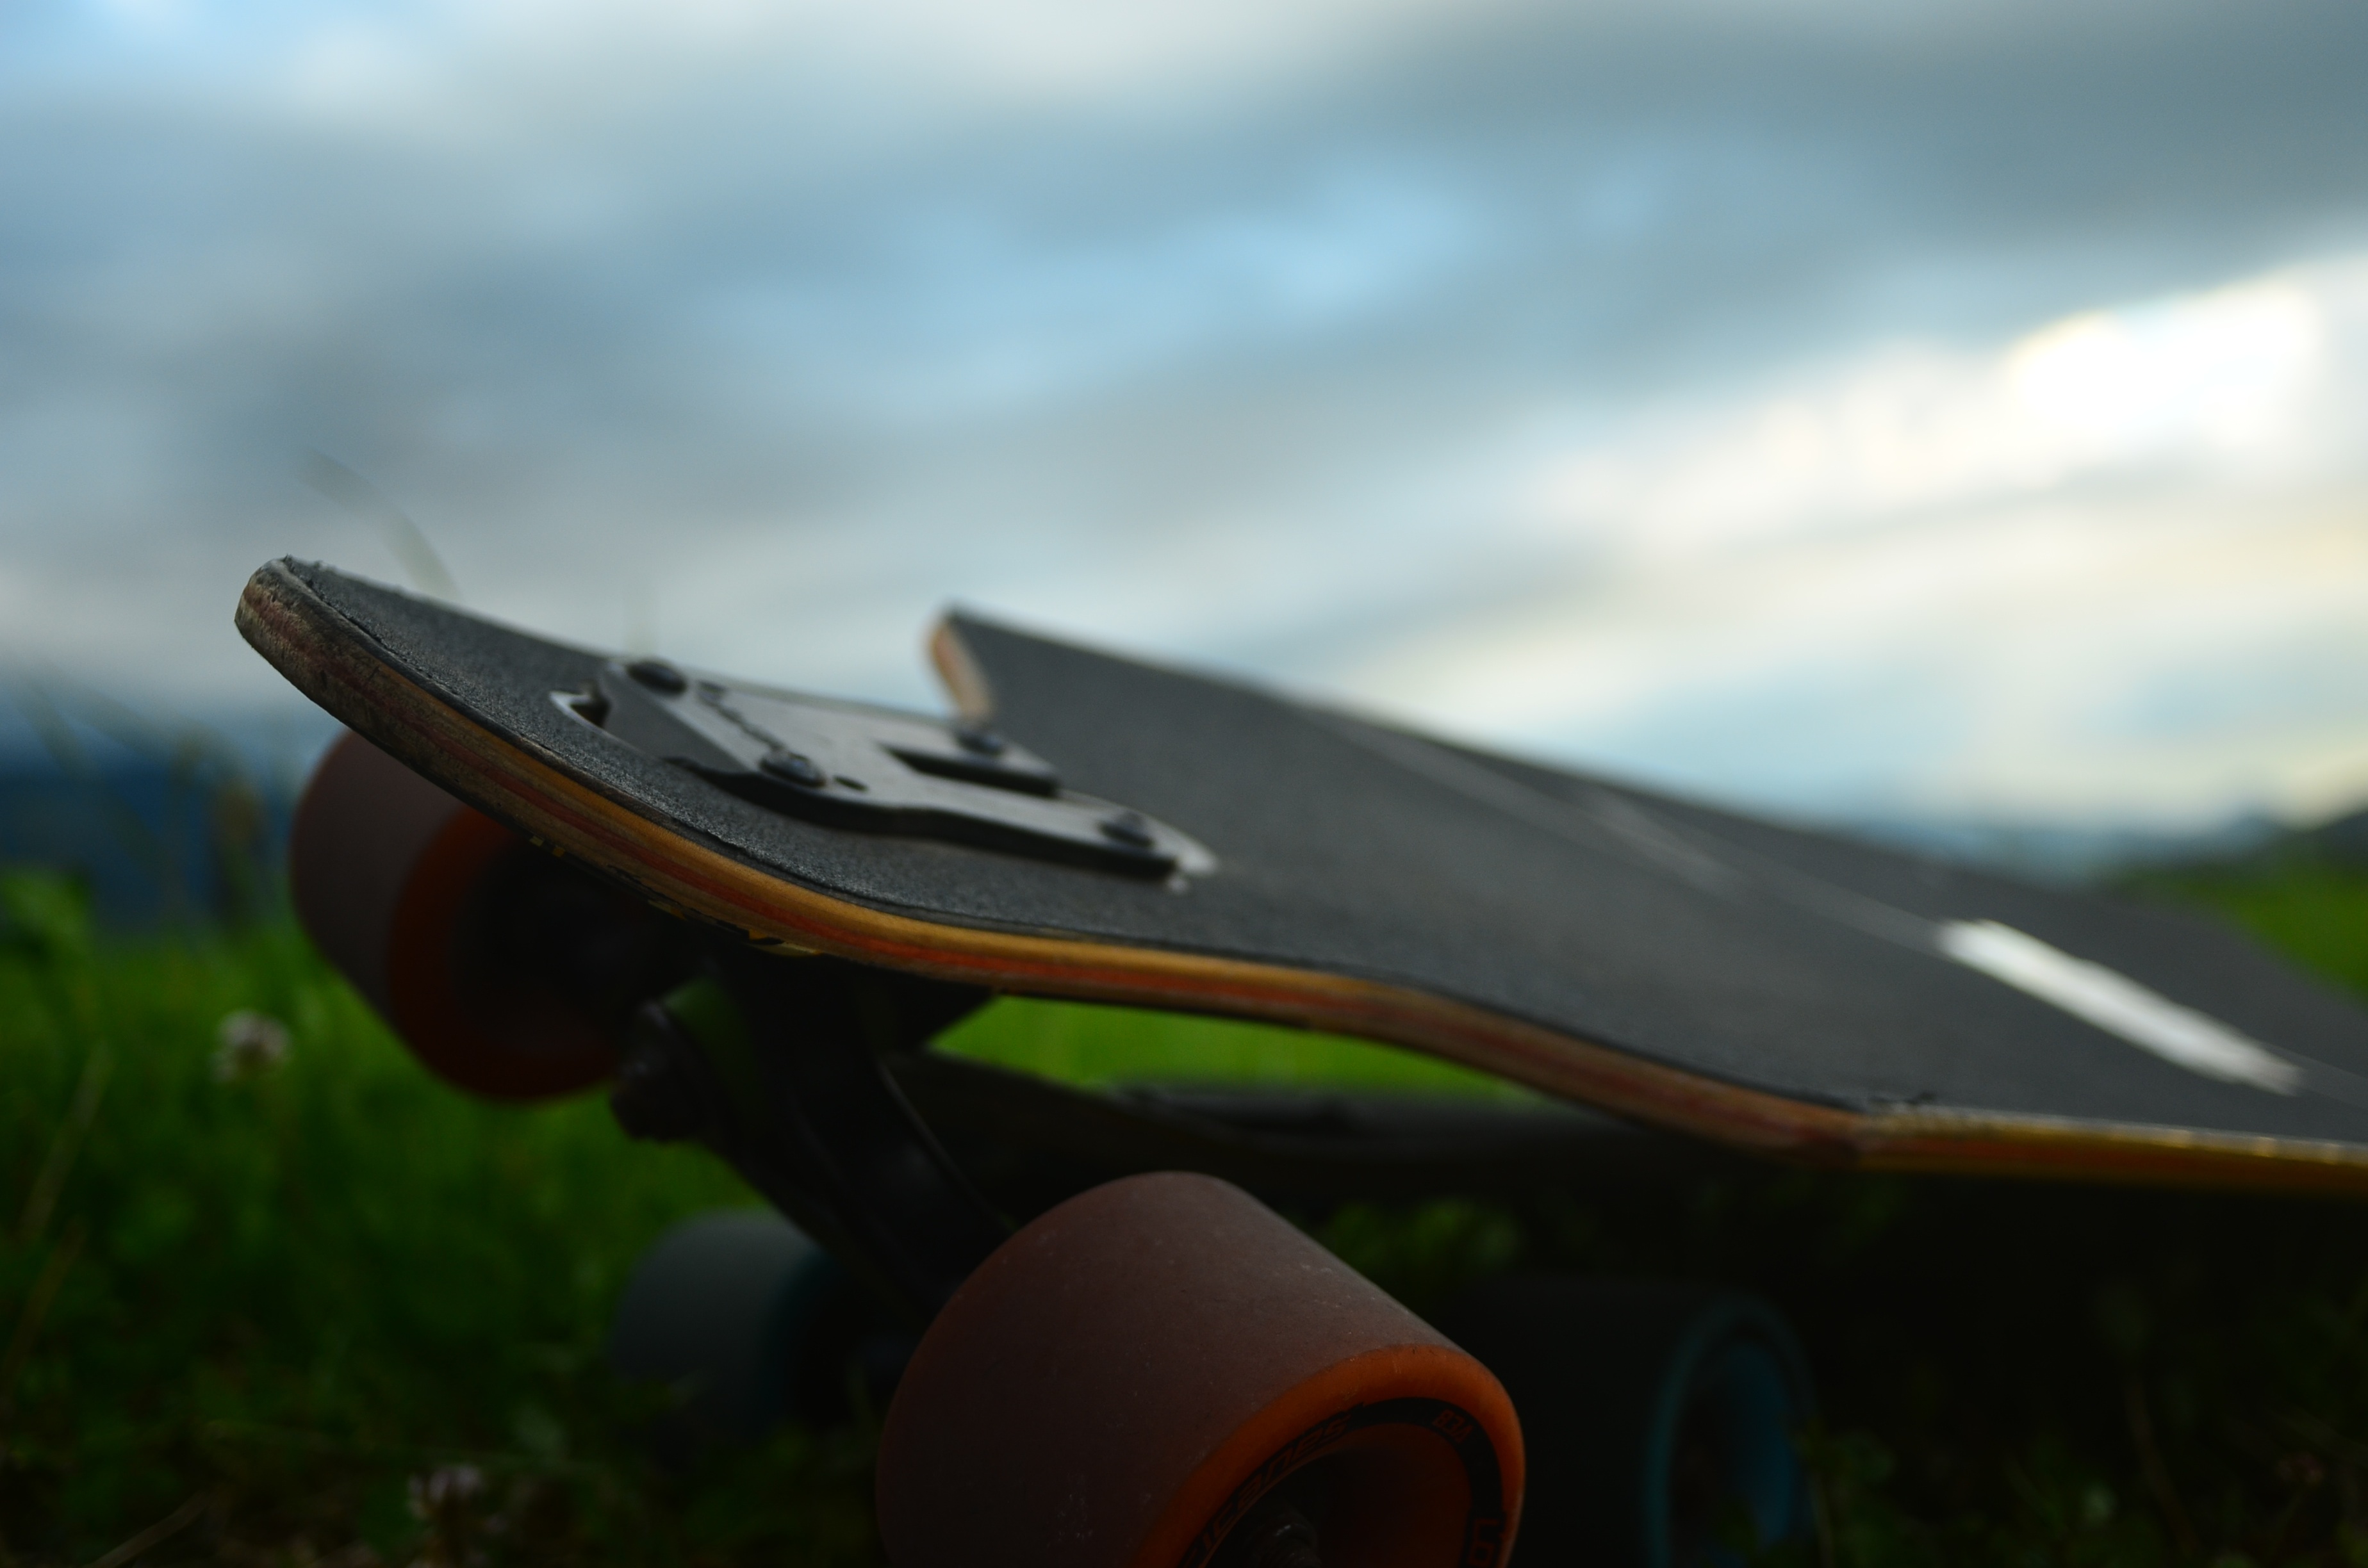
wing, boat, wheel, airplane, green, vehicle, aviation, flight, boating, atmosphere of earth